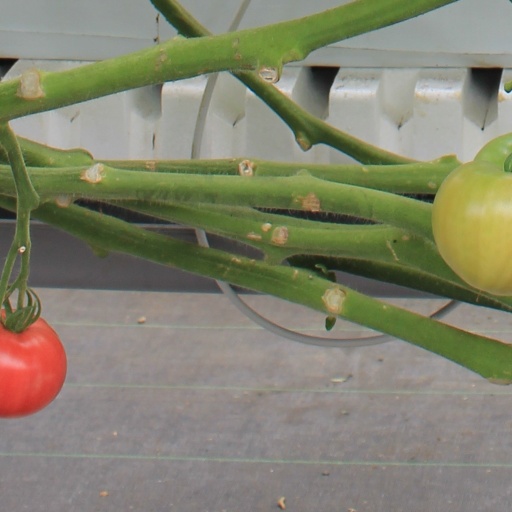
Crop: tomato